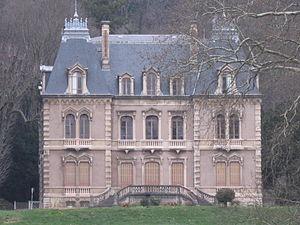
Château de la Bachasse à Sainte-Foy-lès-Lyon dans le Rhône.
Sainte-Foy-lès-Lyon est une commune française située dans la métropole de Lyon en région Auvergne-Rhône-Alpes.
Le château de la Bachasse est situé à flanc de colline, face à l'Yzeron, sur la commune de Sainte-Foy-lès-Lyon, dans le Rhône. Son nom rappelle l'existence d'une mare creusée dans la cour de la ferme.